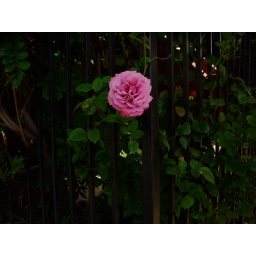
Pink rose blossom and dark green leaves on metal fence in Williamsburg, Brooklyn, New York.